Kowloon Walled City

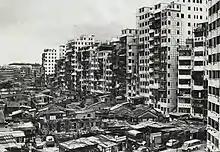
The south side of Kowloon Walled City in 1975. The elevation of the buildings begins to reach its maximum height.

In January 1950, a fire broke out that destroyed over 2,500 huts, home to nearly 3,500 families and 17,000 total people. The disaster highlighted the need for proper fire prevention in the largely wooden-built squatter areas, complicated by the lack of political ties with the colonial and Chinese governments. The ruins gave new arrivals to the walled city the opportunity to build anew, causing speculation that the fire may have been intentionally set.